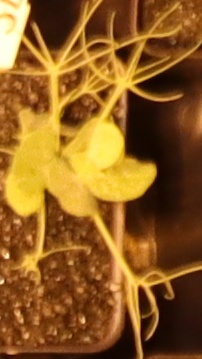
Label: Field Pea